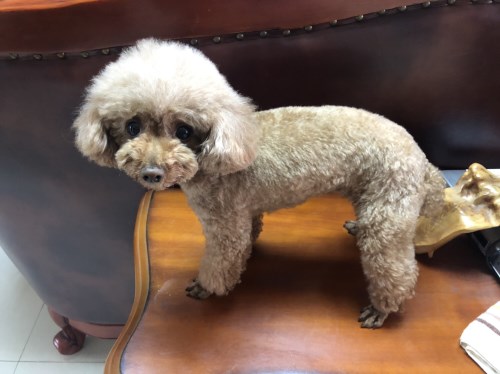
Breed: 7449-n000128-teddy